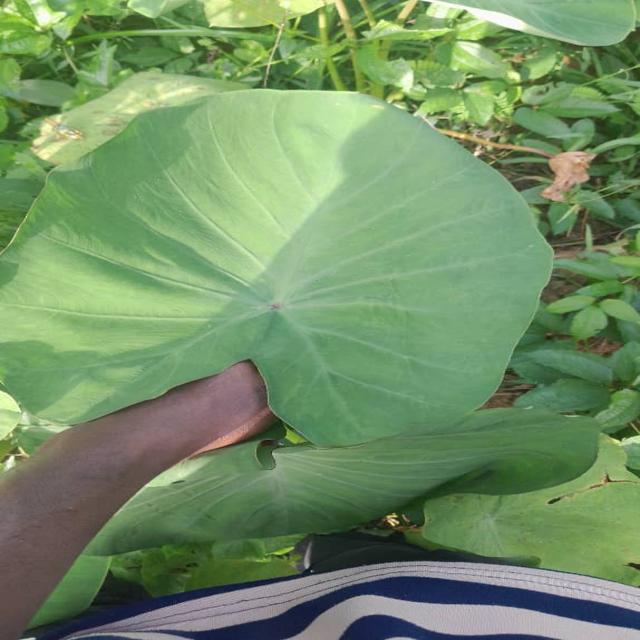
Label: Healthy